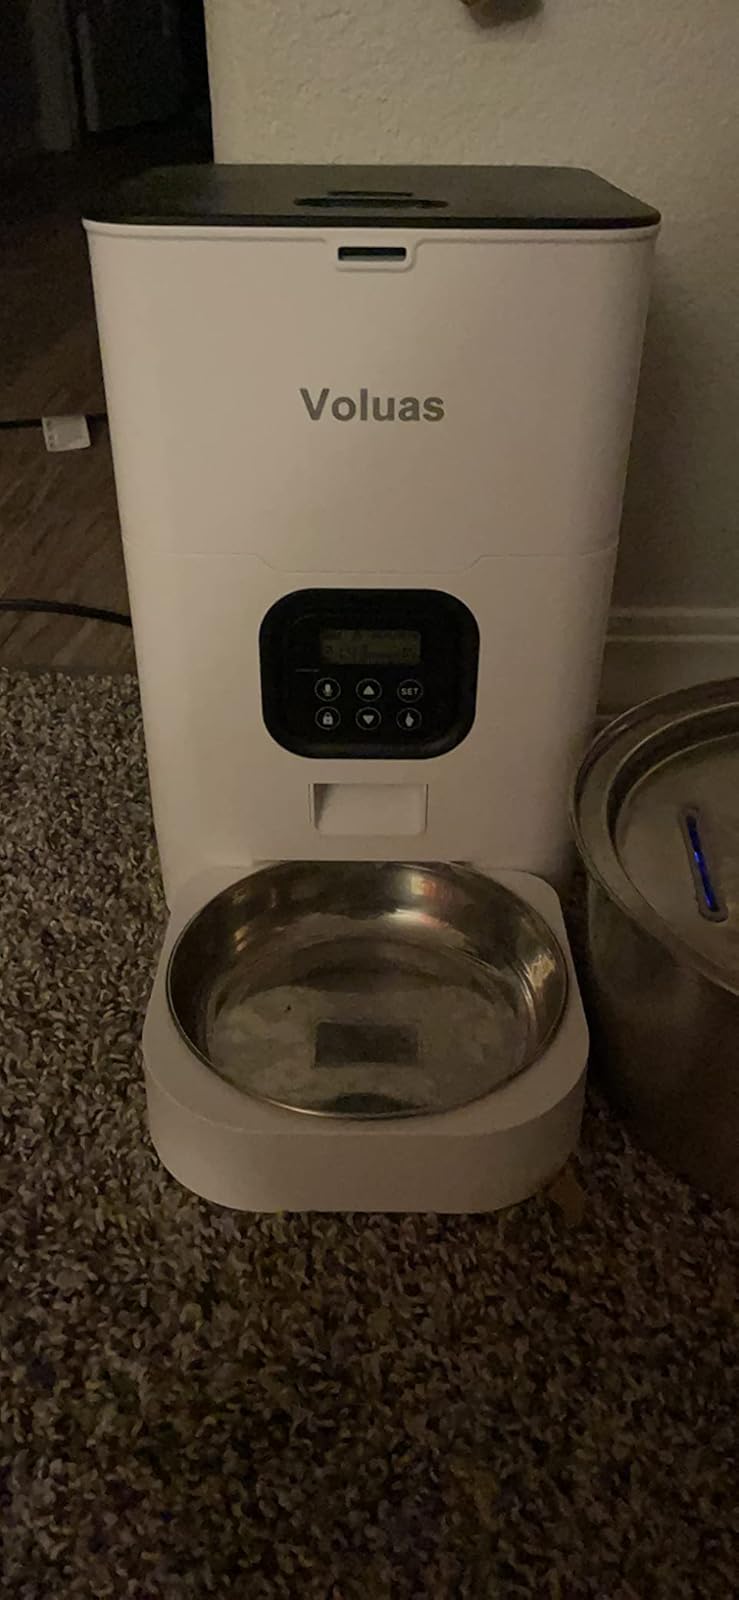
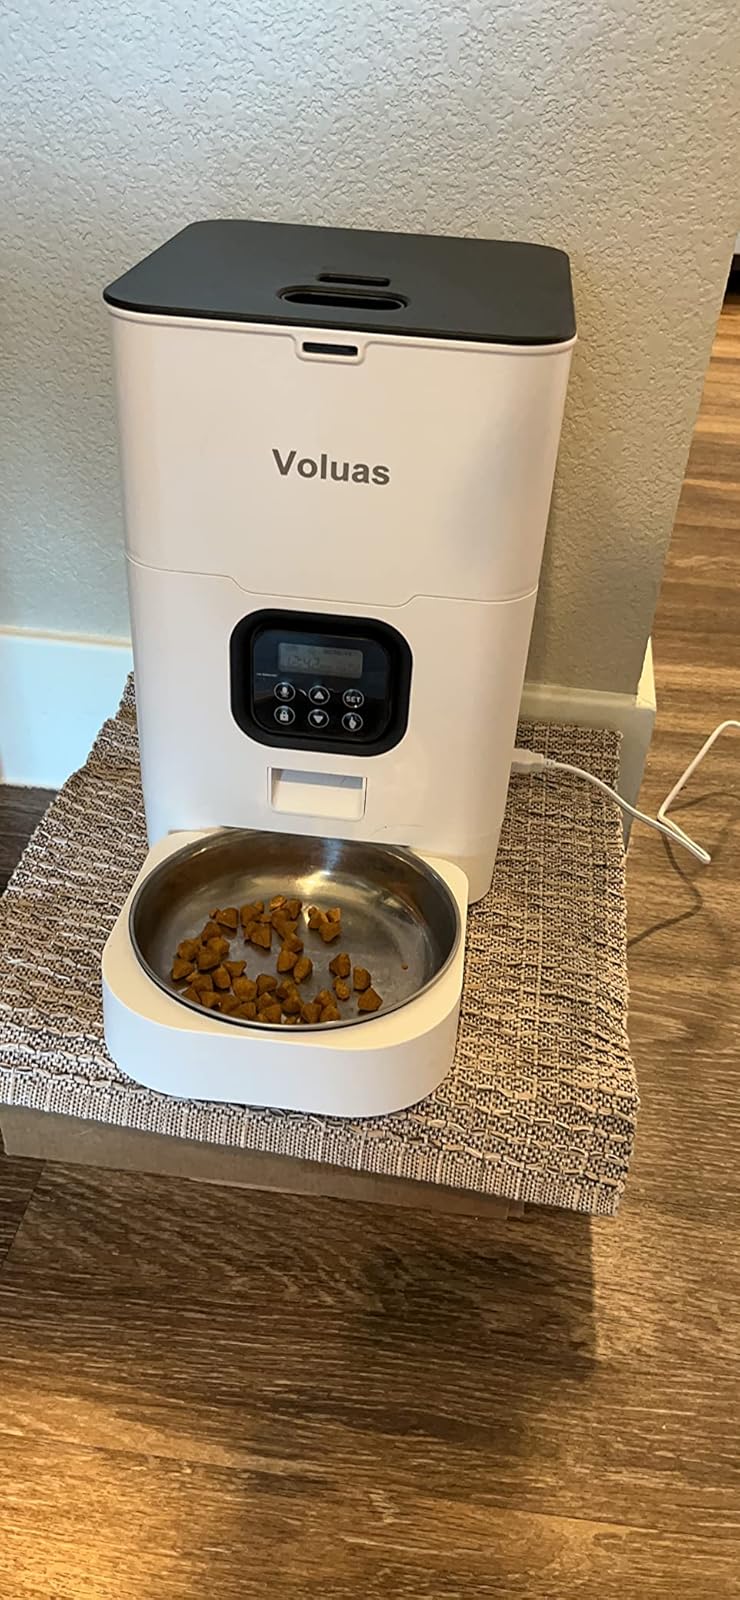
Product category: items_feeder
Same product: yes